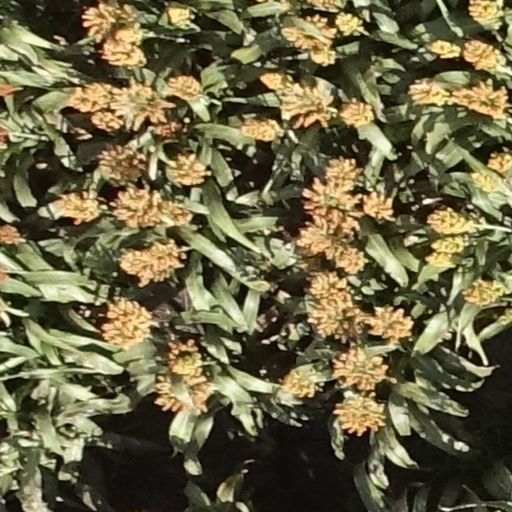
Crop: sorghum